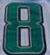
Number: 8